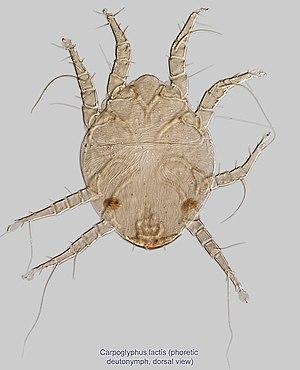
L'acariose est une maladie, souvent parasitaire, causée par un acarien. Du point de vue médical et vétérinaire, il est habituel de mettre à part, du fait de leur importance, les tiques, et l'on entend par « acarien », les « acariens non tiques ».